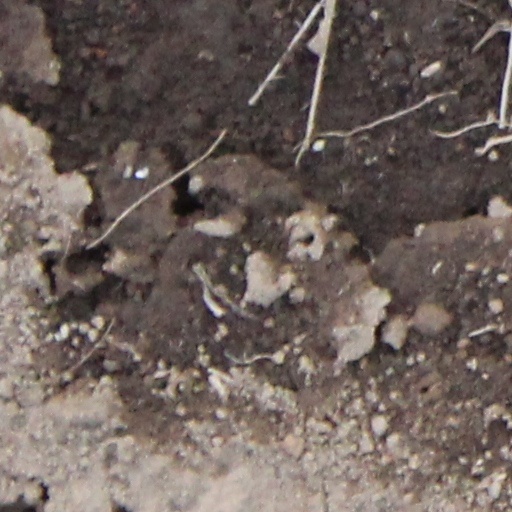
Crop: wheat